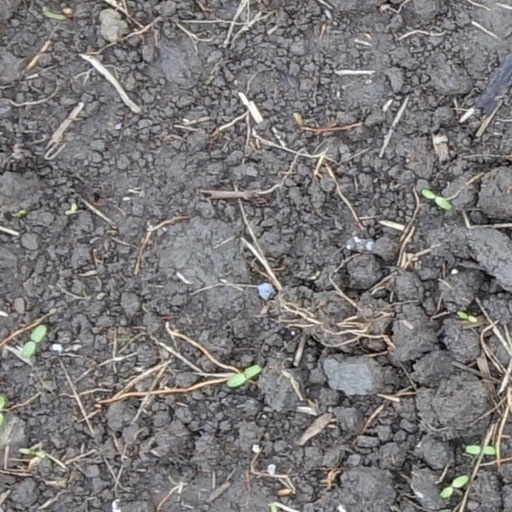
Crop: wheat